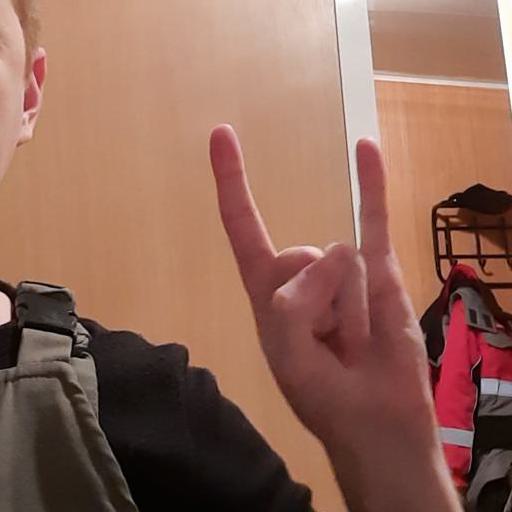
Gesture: rock